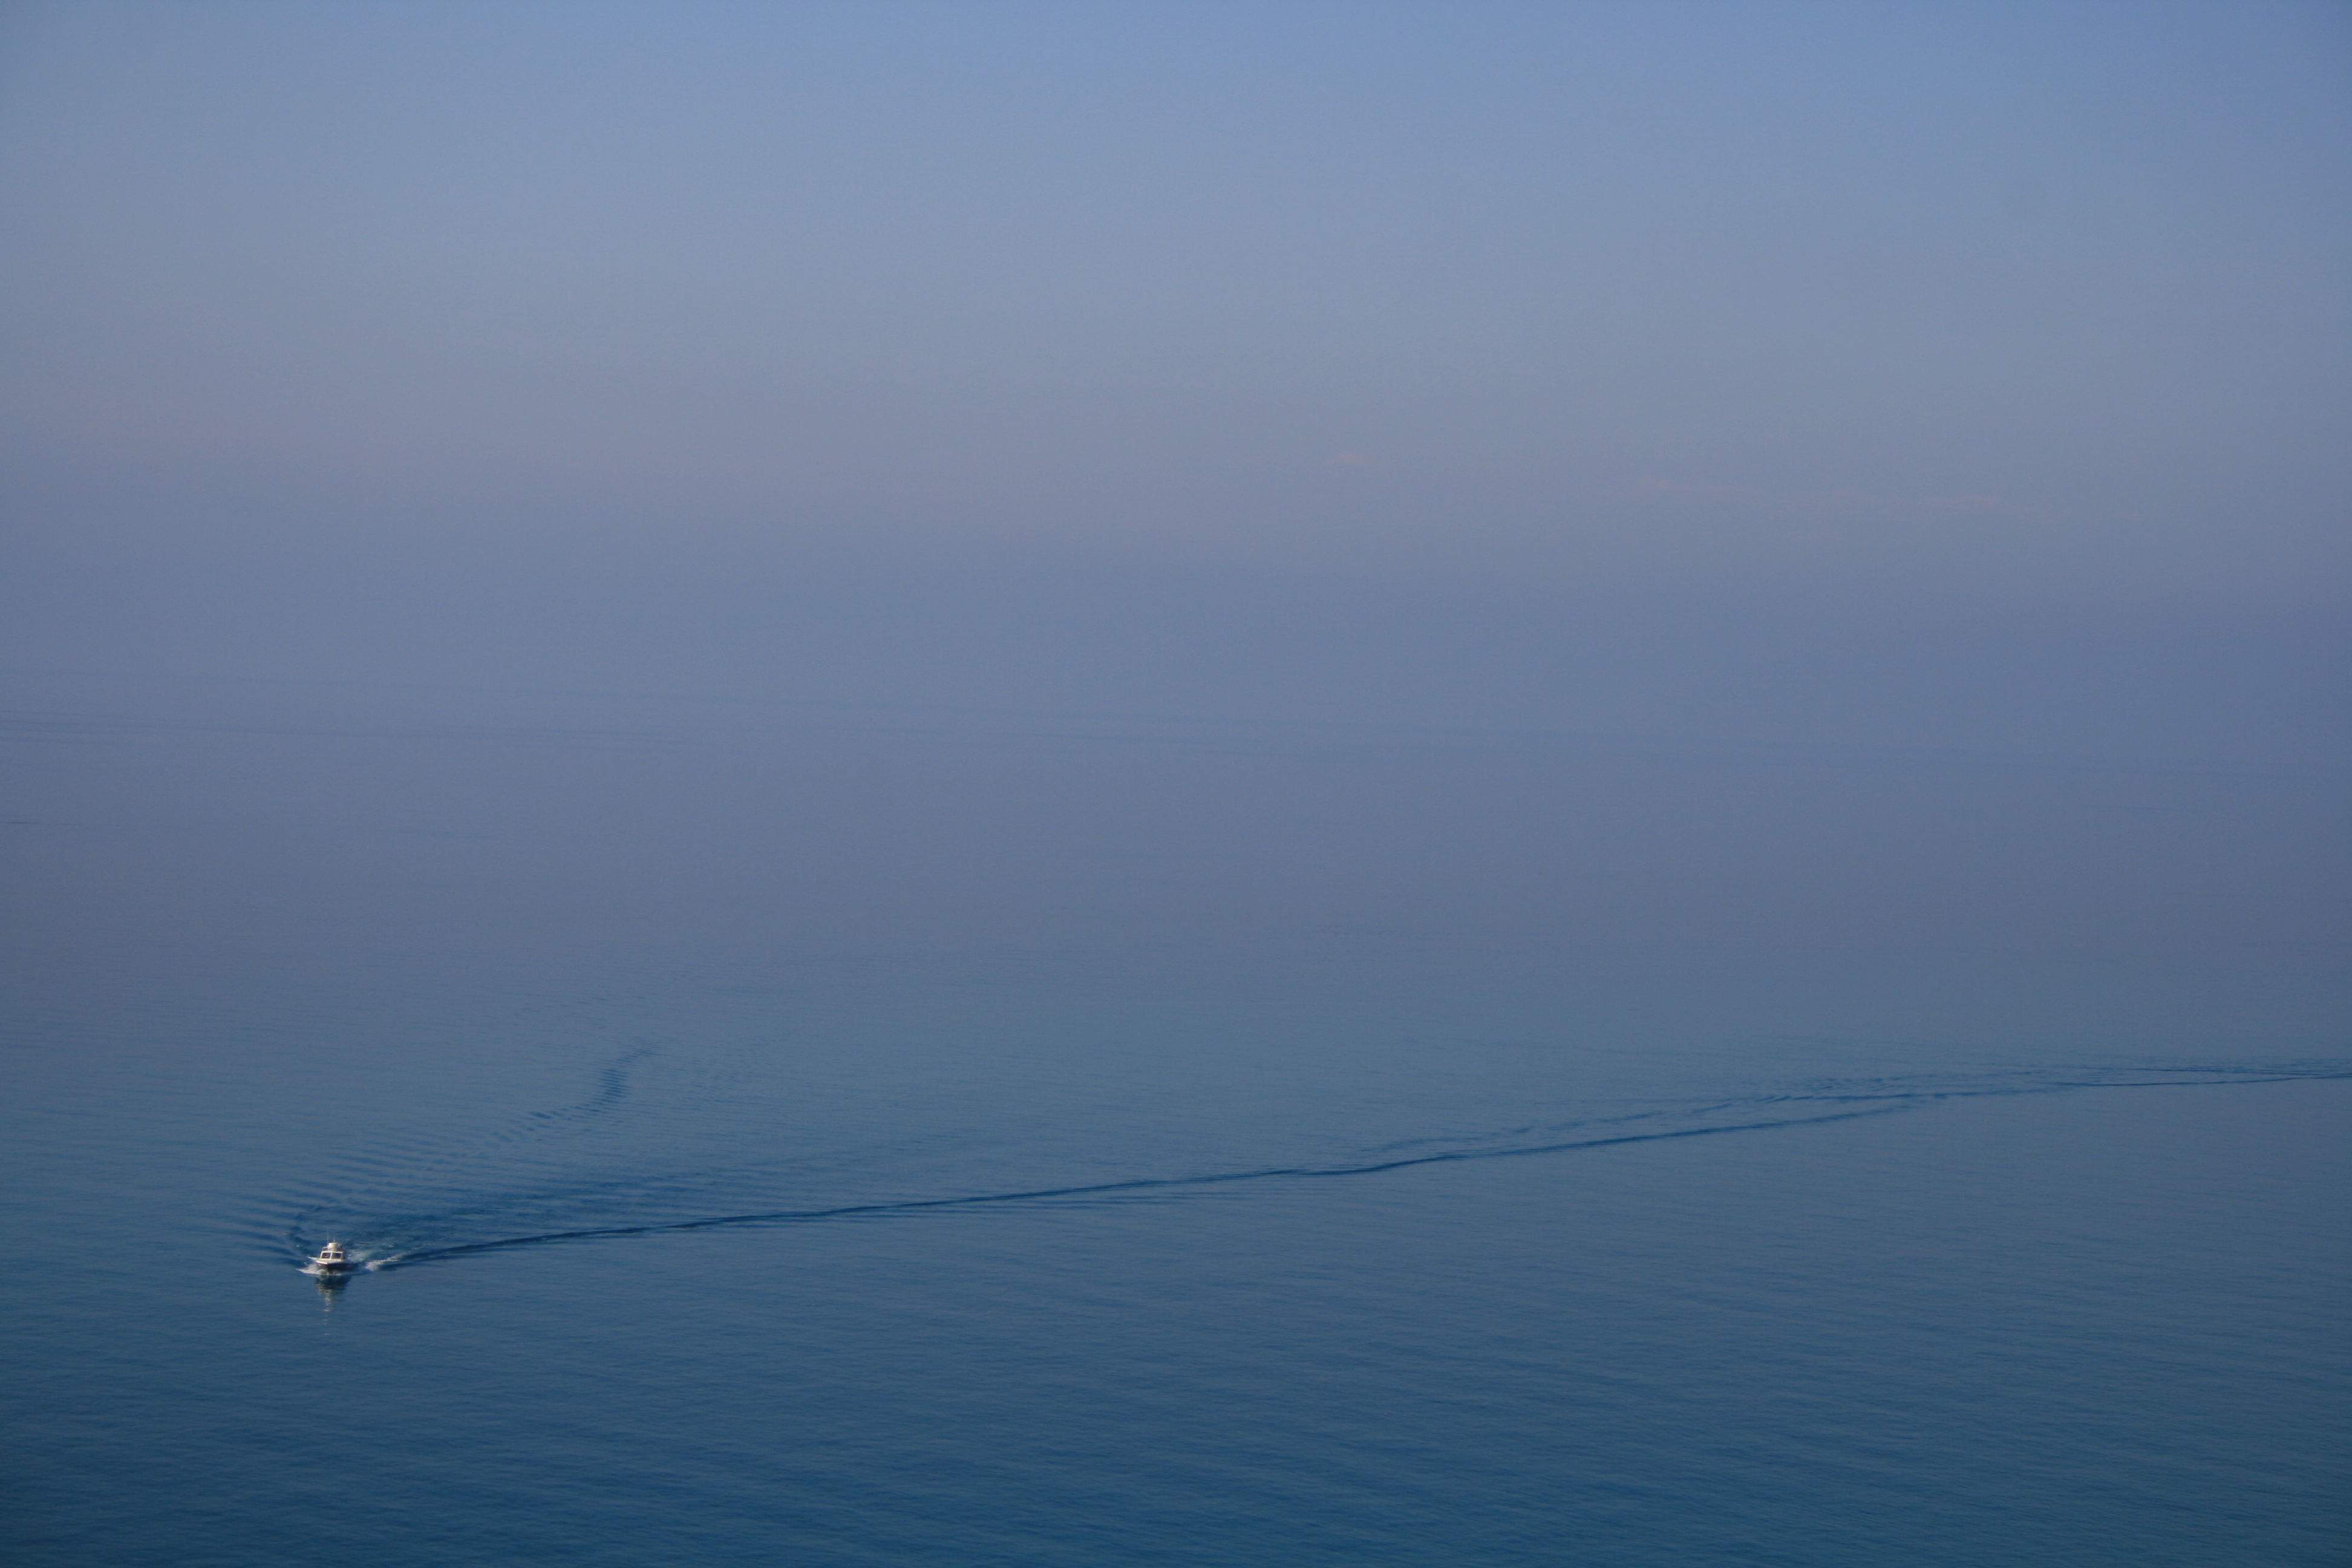
sea, coast, ocean, horizon, fog, mist, morning, wave, wind, dawn, dusk, vehicle, flight, weather, haze, bay, atmospheric phenomenon, atmosphere of earth